John Wheater

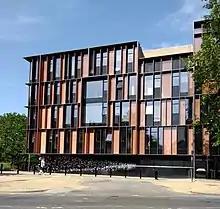
The Beecroft Building, part of the Department of Physics, opened in 2018 under Wheater's leadership

During Wheater's term as Head of the Department of Physics, the new Beecroft Building in the department was initiated. It was opened in 2018 by Sir Tim Berners-Lee (who formerly studied physics at Oxford), in the presence of Wheater as Head of department, Professor Louise Richardson (Vice-Chancellor of Oxford), Lord Patten of Barnes (Chancellor of Oxford), and Adrian Beecroft (part-funder of the building).